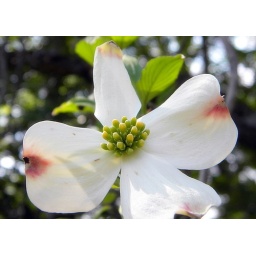
Delicate flower is practically transparent...notice the 2 green leaves beneath the left petal.